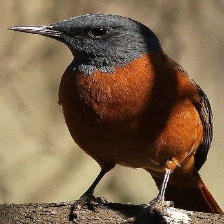
Species: CAPE ROCK THRUSH
Scientific name: MONTICOLA RUPESTRIS